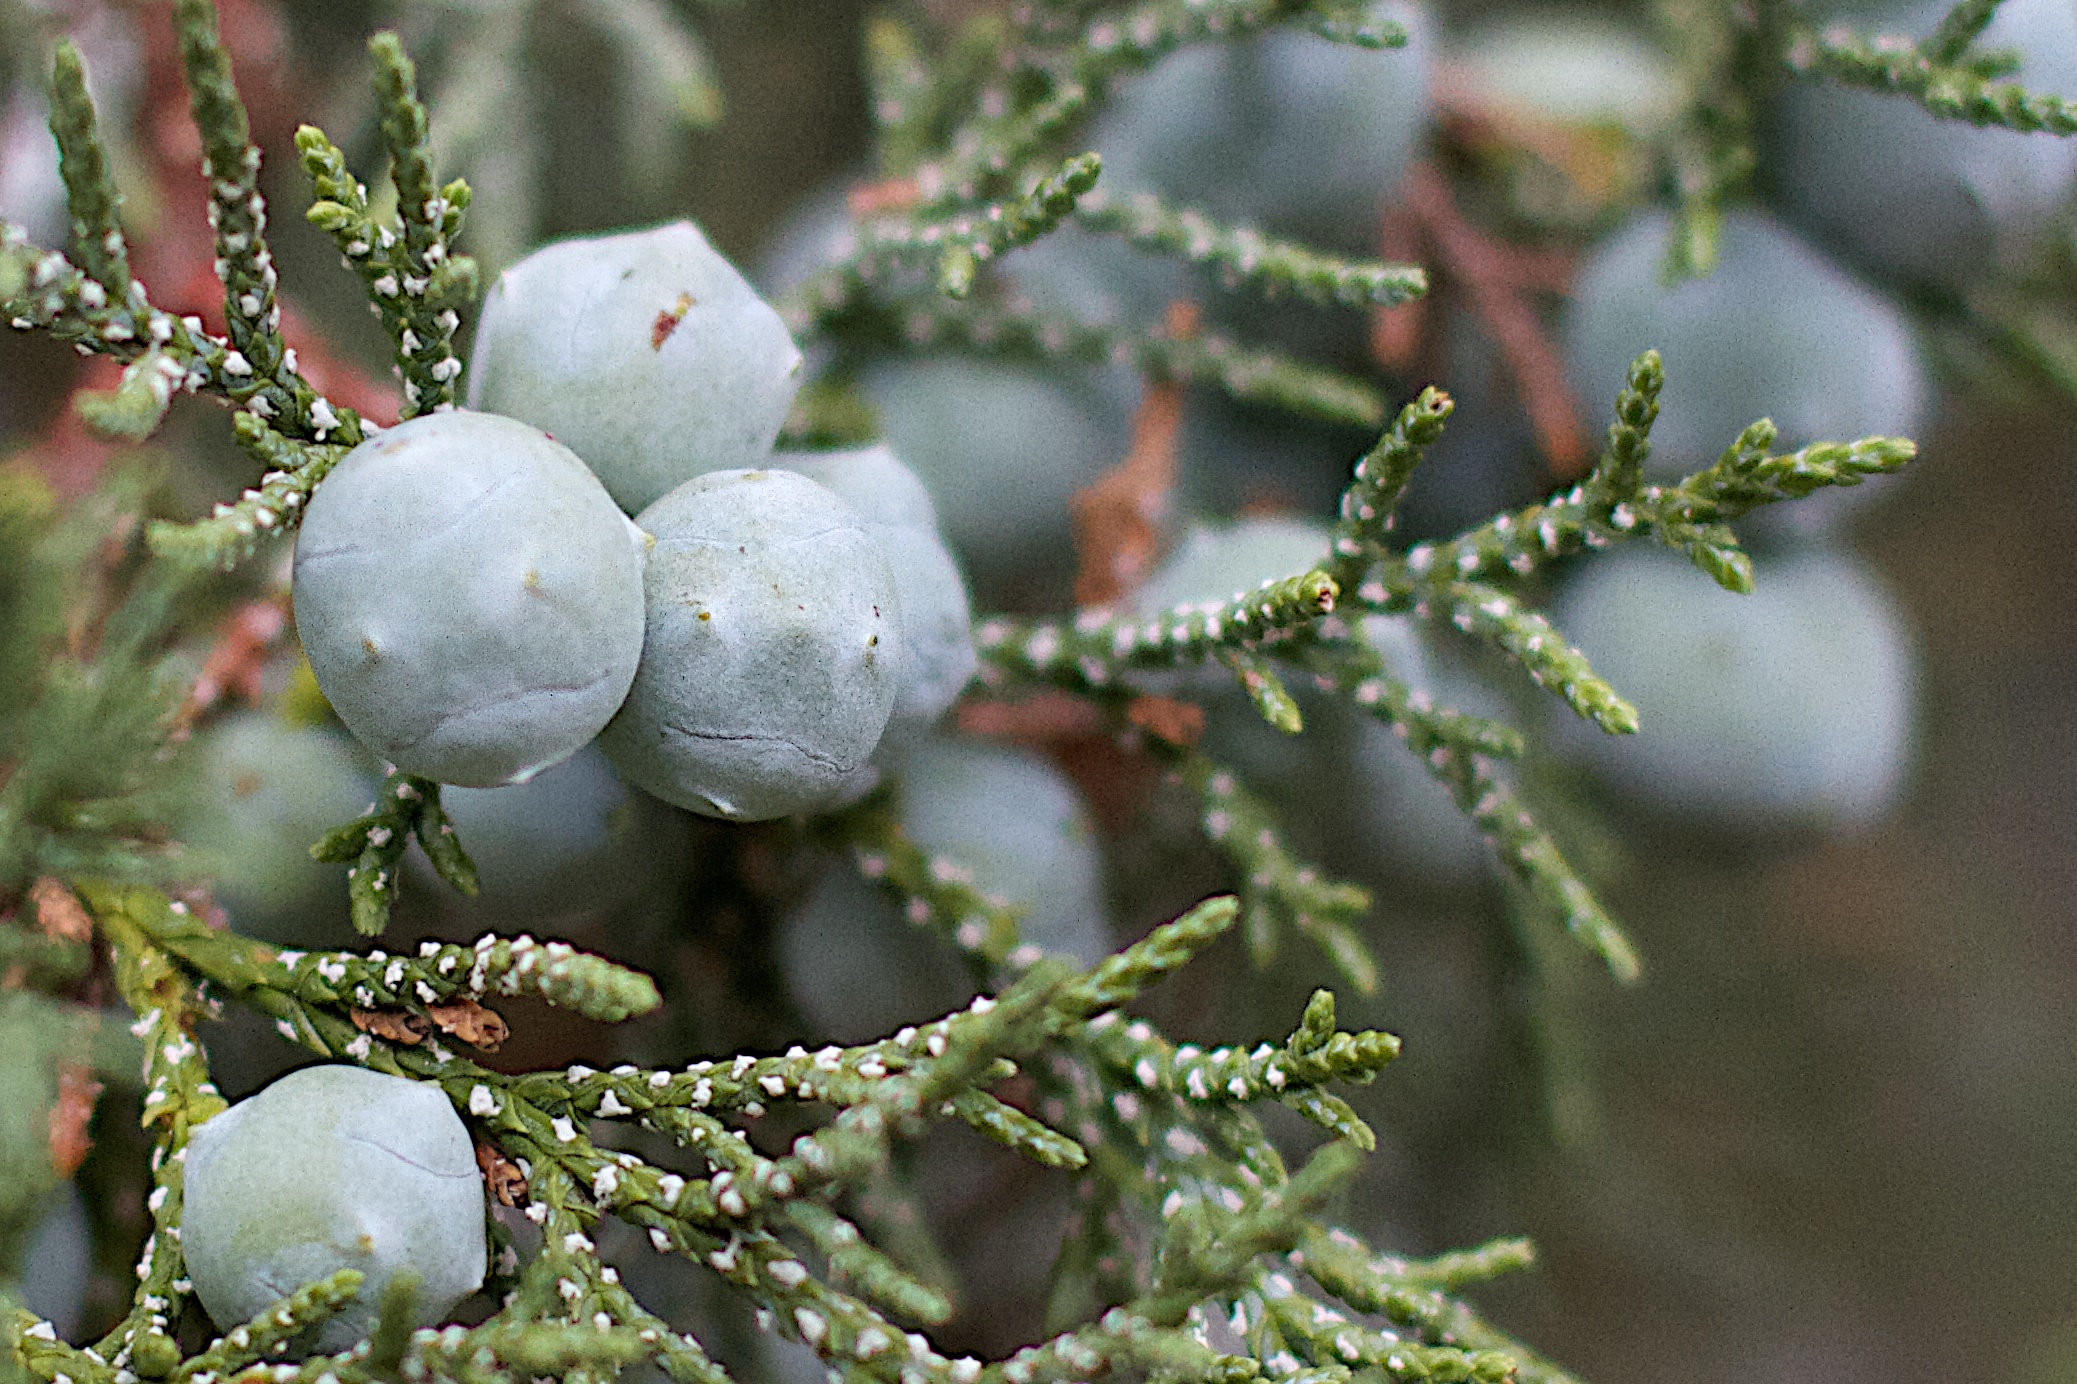
tree, branch, blossom, plant, fruit, berry, leaf, flower, frost, food, produce, evergreen, botany, flora, twig, shrub, macro photography, prunus spinosa, flowering plant, woody plant, land plant